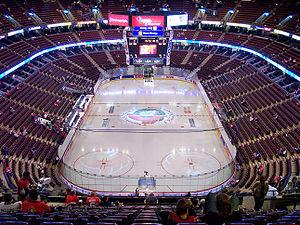
Le Centre Canadian Tire est une salle omnisports située dans le quartier de Kanata à l'ouest d'Ottawa, en Ontario.